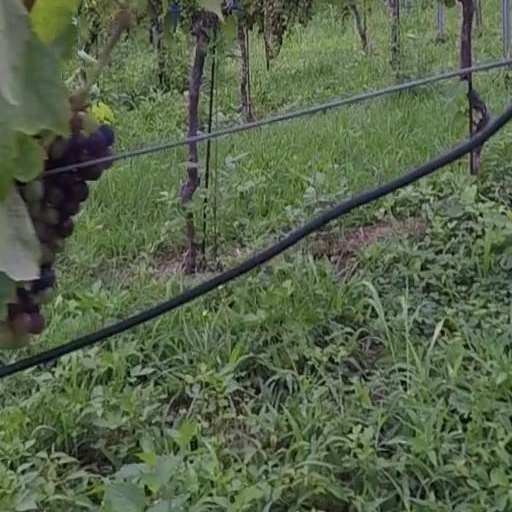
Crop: grape